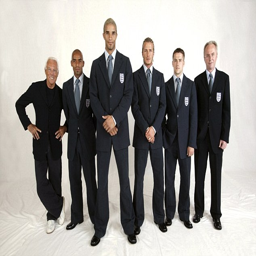
suits you : pose the height of years